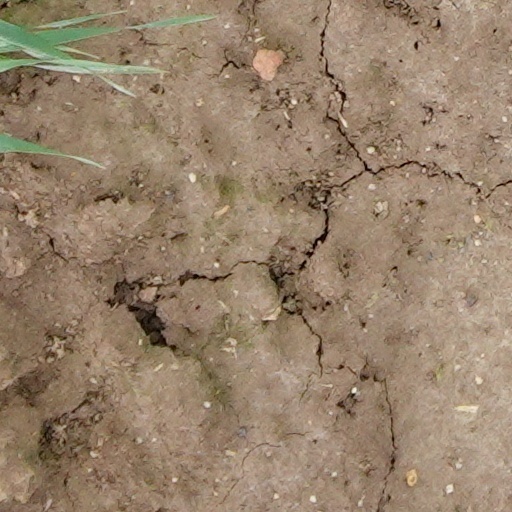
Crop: wheat